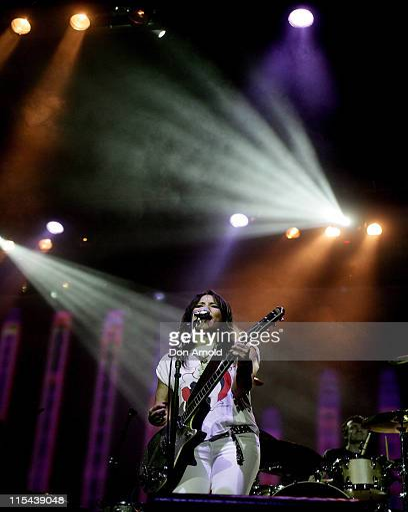
artist performs on stage during day of festival